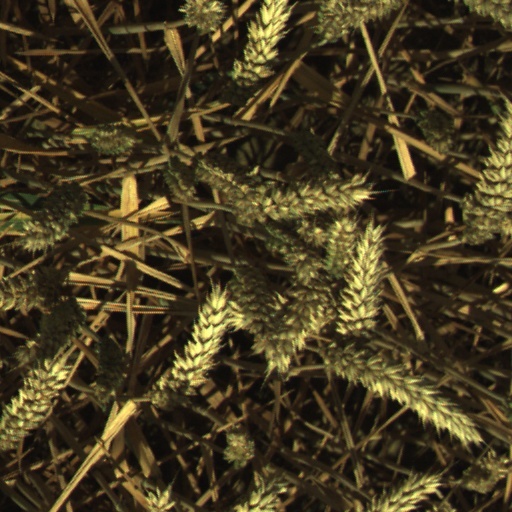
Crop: wheat